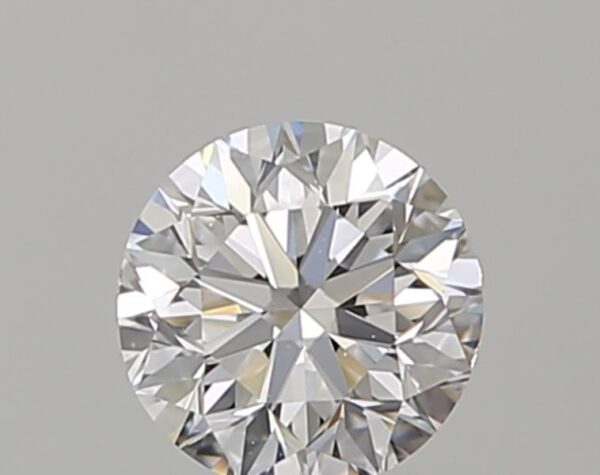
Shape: round
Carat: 0.5
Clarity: VS2
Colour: D
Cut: GD
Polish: EX
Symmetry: VG
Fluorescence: M
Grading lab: GIA
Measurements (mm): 4.91 x 4.96 x 3.2